Liège Cathedral

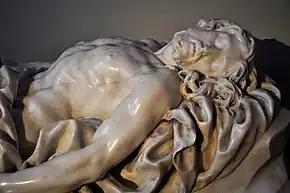

The collegiate church of St. Paul has the shape of a Latin Cross 84.50 meters long by 33.60 meters wide and 24 meters high under the keystone. The transept has a length of 33 meters on 11.60 meters wide. The vessel is divided into 3 naves, 2 low sides and a choir without collaterals. His architect is unknown.